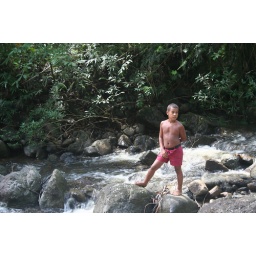
The boy in the water